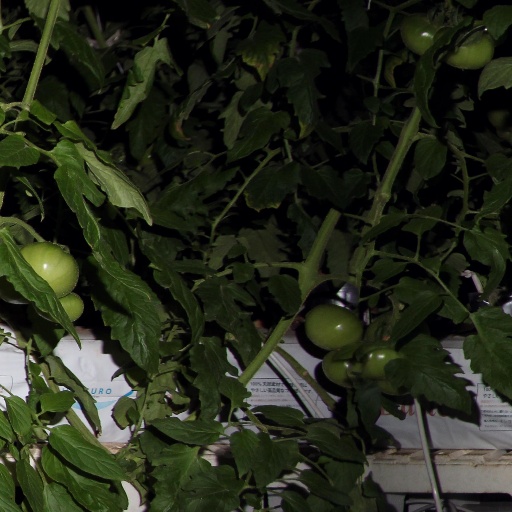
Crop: tomato